Alireza Mansourian

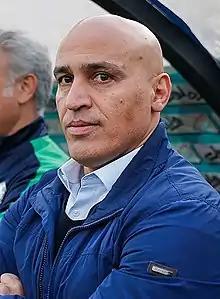
Mansourian in 2018

Alireza Mansourian (born 2 December 1971) is an Iranian football coach and retired player.